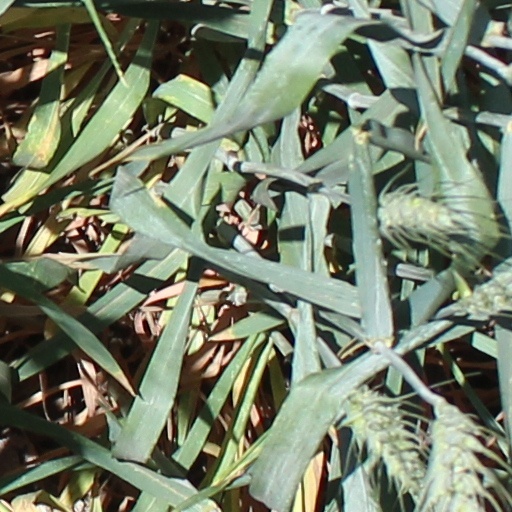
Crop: wheat